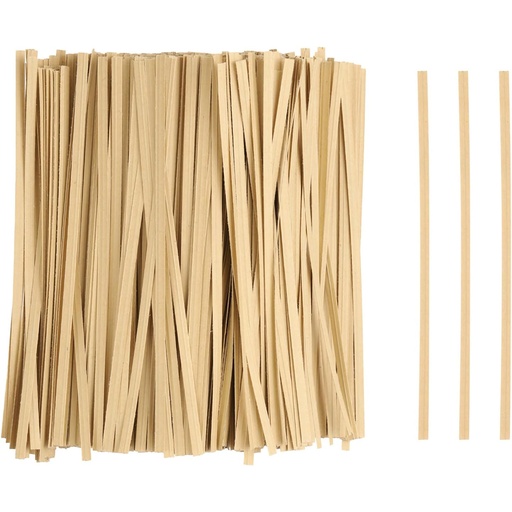
HARFINGTON 1000pcs Bag Twist Ties 6" Reusable Kraft Paper Twist Ties Wire Cable Ties for Party Bread Candy Cake, Wood Tone
About this item Size - Total Size: 150 x 4mm / 6" x 0.16"(L*W), Color: Brown, Packing Content: 1000pcs x Twist Ties. Material - Made of durable kraft paper with iron wire core, the bread twist ties are strong and reusable, which can be twisted flexibly and are not easy to fall apart. Feature - Twist ties for bag are easy to use, just twist it lightly to fix it firmly, saving time and effort. The number of reusable twist ties is sufficient to meet your different needs. Application - Paper twist ties can be used to seal plastic bags to keep food fresh, and can also be used to organize wires to keep them neat. Suitable for storage and packaging of bread, candy, biscuits, snacks, baked goods, etc., which can also be used for handmade DIY, bouquet ties, gardening work, party decorations, etc. Notice - Cable ties are mainly used for light packaging, handicraft decoration, etc., not for heavy object bundling and high-strength applications.
Brand: HARFINGTON
Category: Home & Garden > Kitchen & Dining > Food Storage Accessories > Twist Ties & Bag Clips > Twist Ties